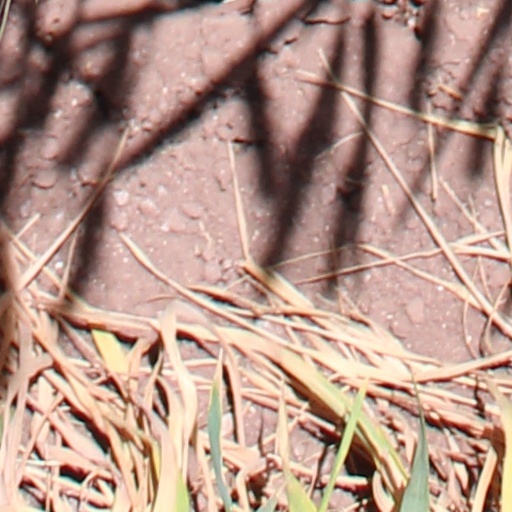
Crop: wheat